Atuncolla District

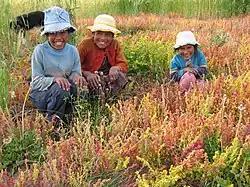
Canihua (Chenopodium pallidicaule) is one of the few crops that can be cultivated at the high elevations of Atuncolla district.

The people in the district are mainly indigenous citizens of Quechua descent. Quechua is the first language which the majority of the population (90.06%) learnt to speak in childhood. 9.23% of the residents speak Spanish as a first language. (2007 Peru Census).